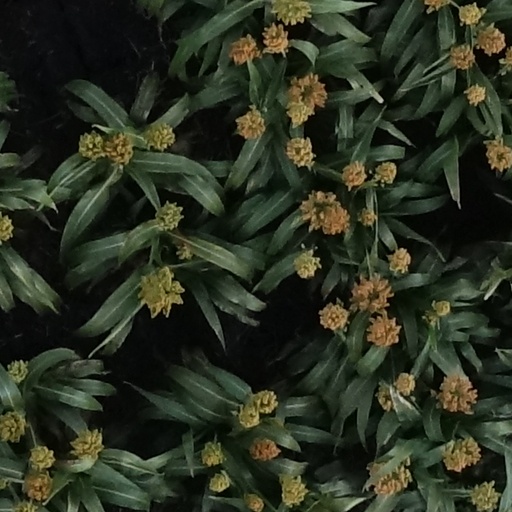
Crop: sorghum